Veteran Bandit

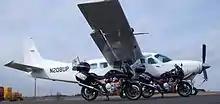
Custom Suzuki Motorcycles at Shotton Skydive Academy

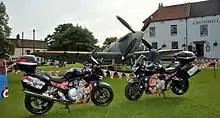
Customised Veteran Bandit bikes on show at Sedgefield in 2012

Veteran Bandit (or The Veteran Bandit) is a UK-based team of volunteers who raise both money and awareness for a wide variety of Armed Forces charities through roadshow appearances, fundraising events and information and publicity generated on their own website and via social media.